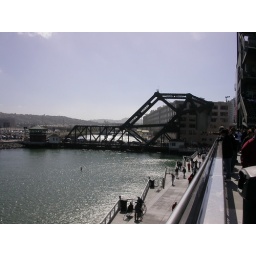
looking out over the right field wall toward the 3rd Street bridge